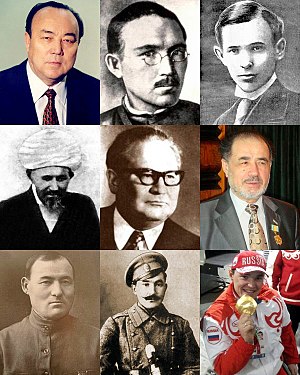
Basjkirere
Murtaza Rakhimov  Zeki Velidi Togan  Babich Shaikhzada  en:Zaynulla Rasulev  en:Zagir Ismagilov  en:Galimyan Tagan  en:Irek Zaripov
Basjkirere er et tyrkisktalende folkeslag, som omfatter ca. 2 millioner, der fortrinsvis bor i området mellem Volga og Ural. I Den Russiske Føderation bor der 1.584.554 basjkirere hovedsagelig i Republikken Basjkortostan, hvor de udgør 1.172.287 og tillige i Tjeljabinsk oblast, Orenburg oblast, Tjumen oblast, Khanty-Mansíjskij autonome okrug, Perm kraj, Sverdlovsk oblast, Republikken Tatarstan, Kurgan oblast. Derudover er der under 10.000 basjkirere i hver af 17 andre oblaster bl.a. i Centralasien. Uden for Den Russiske Føderation bor der 17.263 basjkirere i bl.a. Kasakhstan, Ukraine 4.253, Turkmenistan 3.820 Usbekistan 3.707.